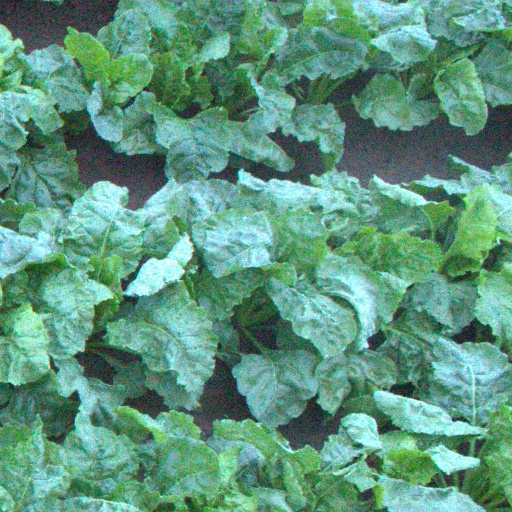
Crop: sugar beet